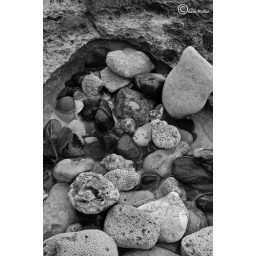
Rocks in black and white